Mudéjar theme park

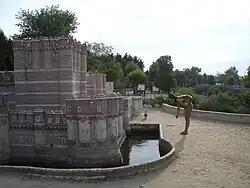
Scale model of Coca Castle in the park

Mudéjar Theme Park is a miniature park located in Olmedo, Valladolid, in the Castilla y León area of Spain. It contains 21 scale models of buildings of Castile and Leon, including castles and churches that were constructed in the Mudéjar style. The models are generally built to a scale of either 1:6 or 1:8. Mudéjar is an architectural style unique to Spain in which the basic attributes of both Muslim Moorish and Christian Gothic architecture are combined to form a hybrid style. It was popular in medieval Spain after the Reconquista.